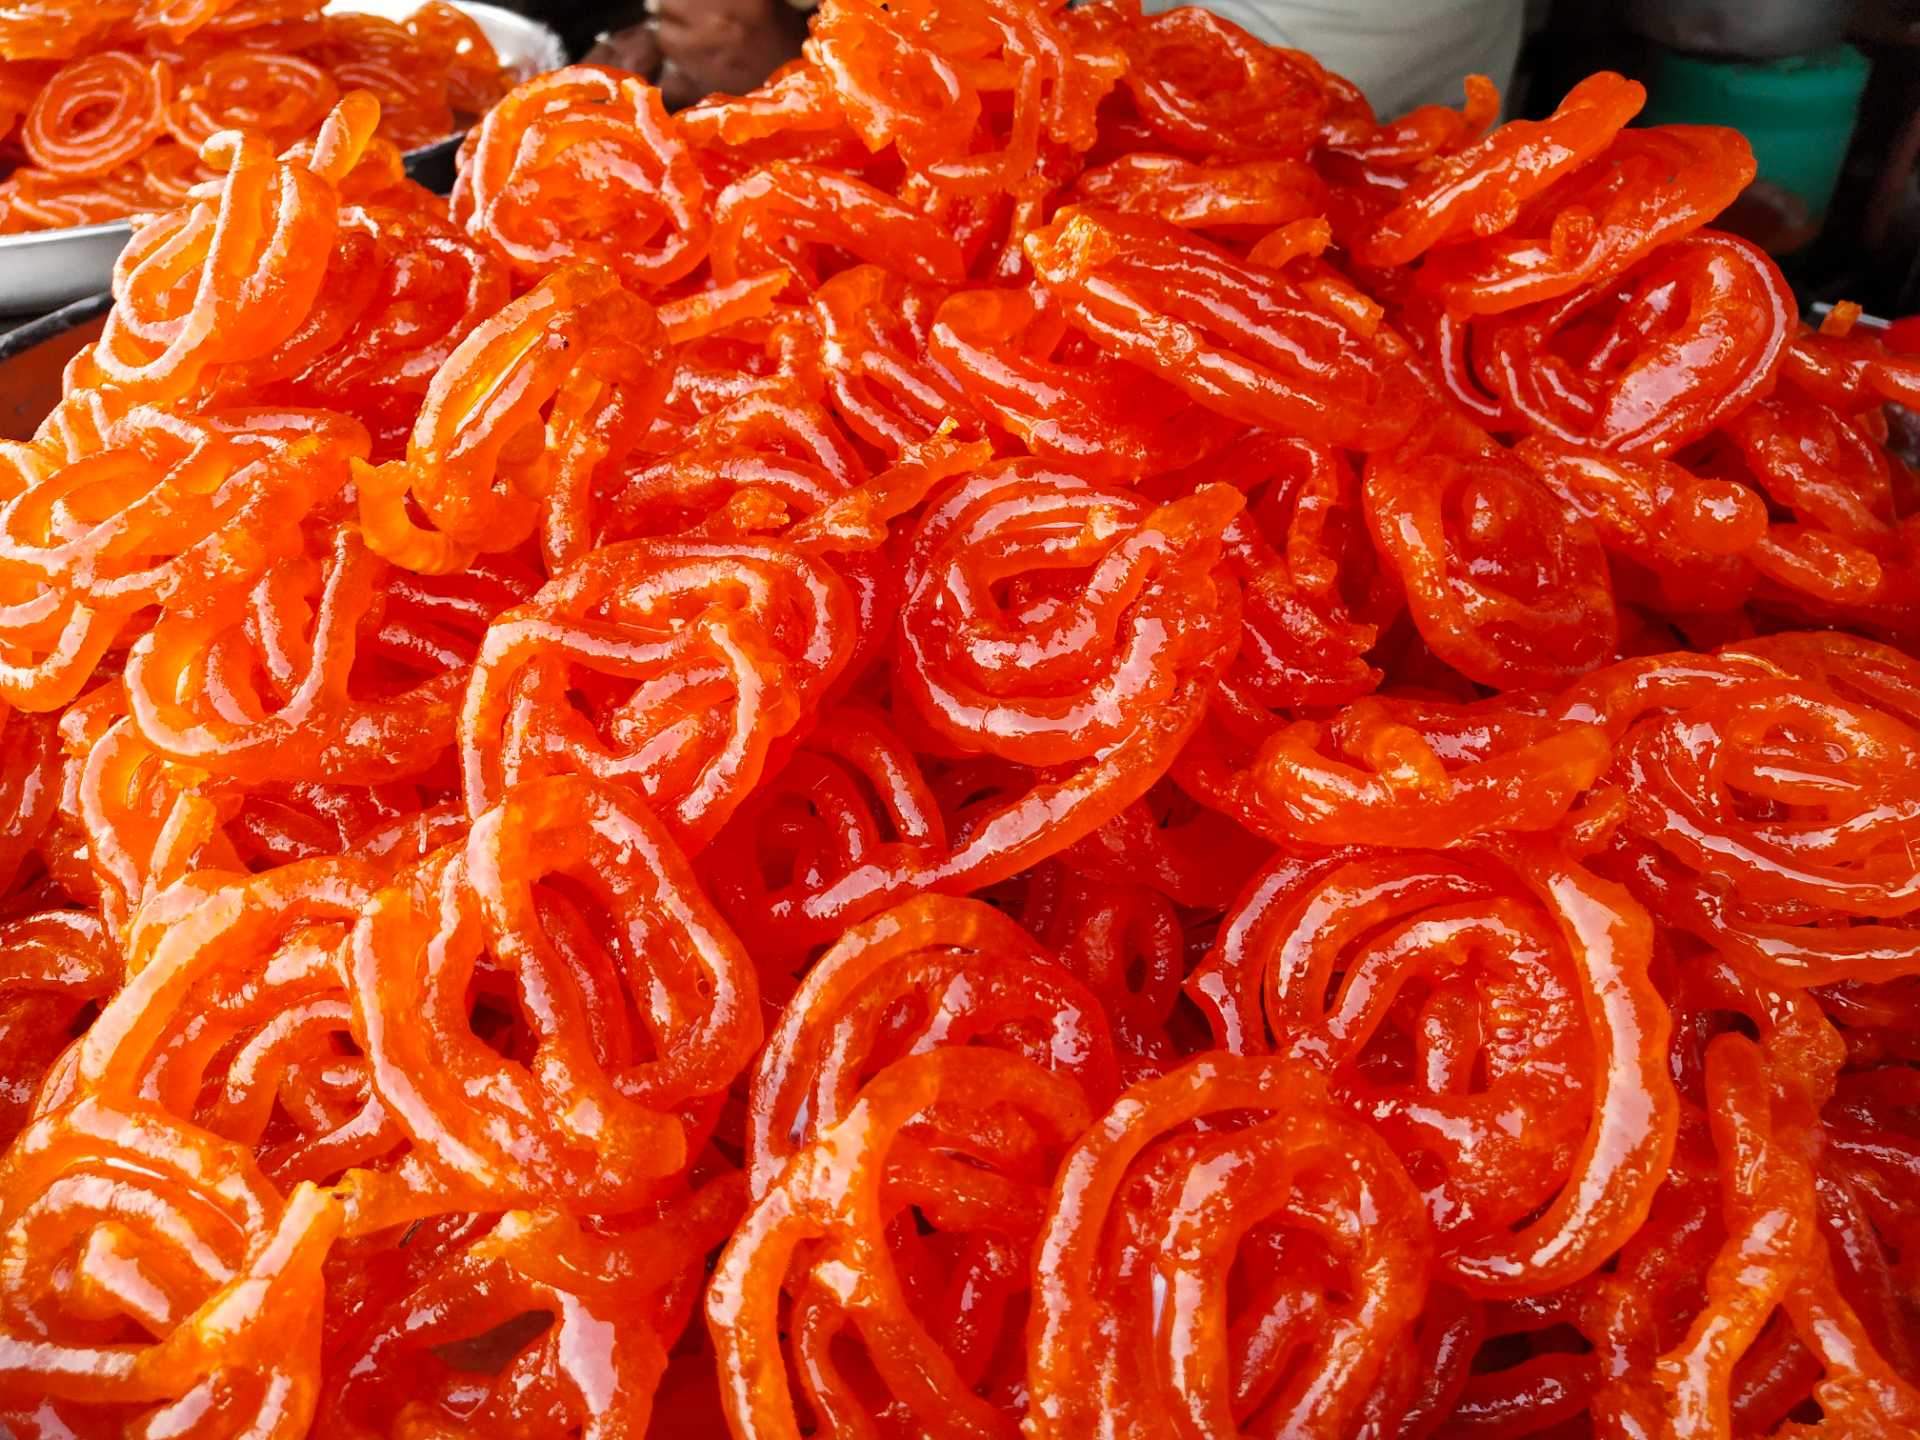
Dish: jalebi